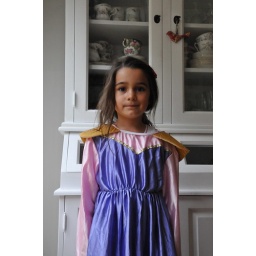
This afternoon the girls disappeared upstairs then reappeared in dressing up clothes and enjoying each other's company